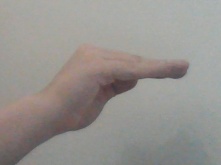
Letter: haa